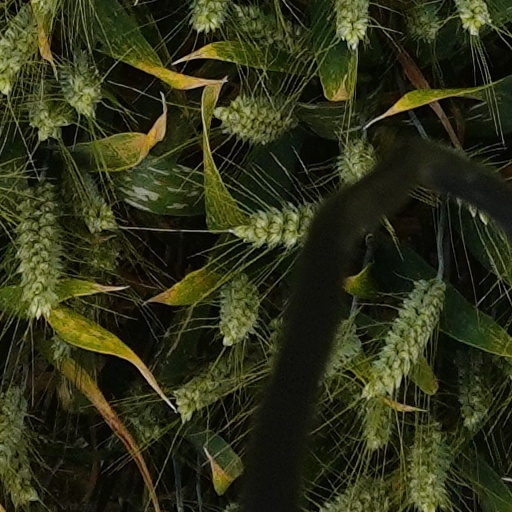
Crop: wheat